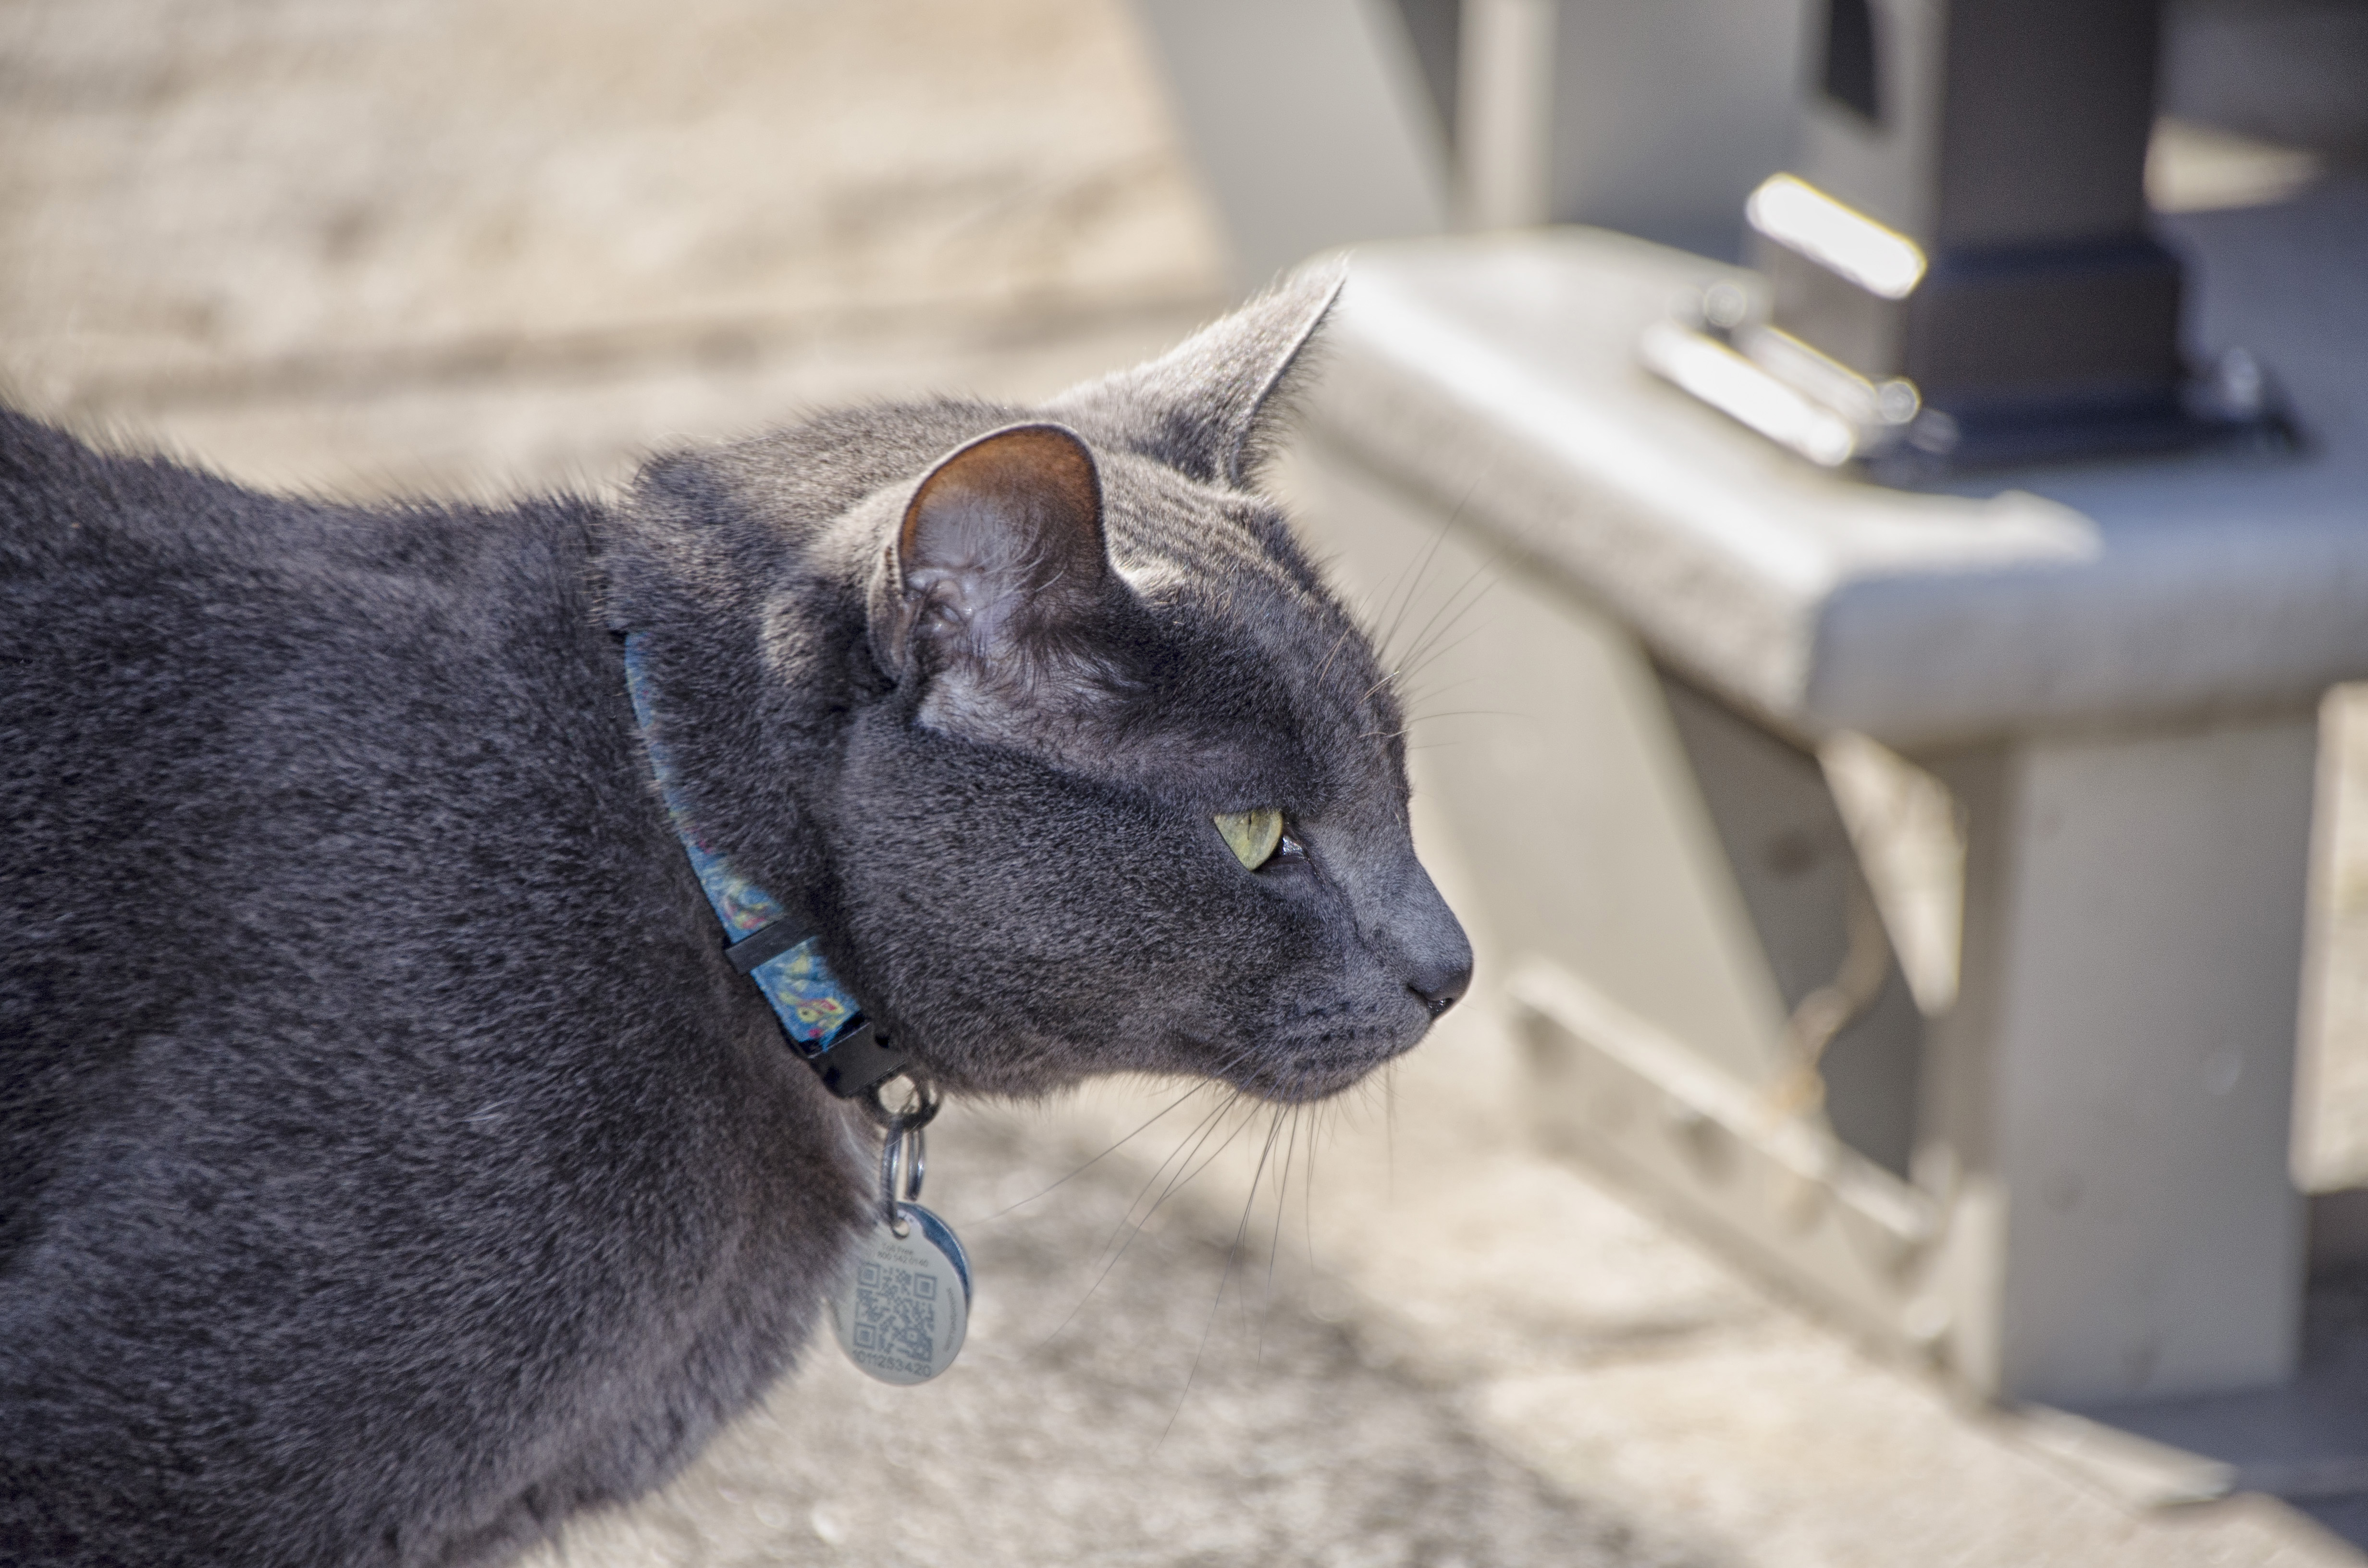
kitten, cat, mammal, blue, black, whiskers, canada, vertebrate, chat, quebec, sherbrooke, small to medium sized cats, cat like mammal